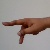
The image shows a hand gesture representing the letter 'P' in Indian Sign Language.